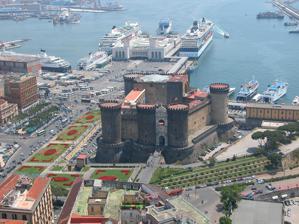
Building: Castel Nuovo
Country: Italy
Year built: 1282
Medieval castle in Naples, Italy For other uses, see Castelnuovo (disambiguation) . Castel Nuovo Maschio Angioino Naples , Campania , Italy The castle seen from the north west in 2011 Castel Nuovo Coordinates 40°50′18″N 14°15′12″E / 40.838408°N 14.253307°E / 40.838408; 14.253307 Site information Owner Municipality of Naples Controlled by Municipal Department of Cultural Heritage of Naples Open to the public Yes Condition Good Site history Built 1282 Rebuilt in 1479 Built by Pierre de Chaulnes Most of it rebuilt by Guillem Sagrera In use Still in use today Materials Sandstone Castel Nuovo ( Italian: [kaˌstɛl ˈnwɔːvo] ; Neapolitan : Castiello Nuovo ; 'New Castle'), often called Maschio Angioino ( Italian: [ˈmaskjo andʒoˈiːno] ; Neapolitan: Maschio Angiuino ; ' Angevin Keep '), is a medieval castle located in front of Piazza Municipio and the city hall ( Palazzo San Giacomo ) in central Naples , Campania , Italy . Its scenic location and imposing size makes the castle, first erected in 1279, one of the main architectural landmarks of the city. It was a royal seat for kings of Naples, Aragon and Spain until 1815. It is the headquarters of Società Napoletana di Storia Patria (Neapolitan Society of Homeland History) and of the Naples Committee of the Istituto per la storia del Risorgimento italiano (Institute for the History of the Italian Risorgimento ). In the complex there is also the civic museum, which includes the Palatine Chapel and the museum paths on the first and second floors. History The origins and the dynasty of the House of Anjou The construction of its former nucleus -today partly re-emerged following restoration and archaeological exploration work- is due to the initiative of Charles I of Anjou , who in 1266, defeated the Hohenstaufens , ascended to the throne of Sicily and established the transfer of the capital from Palermo to the city of Naples. The presence of an external monarchy had set the town planning of Naples around the center of the royal power, constituting an alternative urban core, formed by the port and by the two main castles adjacent to it, Castel Capuano and Castel dell'Ovo . This relationship between the royal court and town planning had already manifested itself with Frederick II, Holy Roman Emperor , who in the 13th century, in the Swabian statute had concentrated greater attention on castles neglecting the city walls. To the two existing castles the Anjevins added the main, Castel Nuovo  ( Chastiau neuf ), which was not just a fortification but above all his magnificent palace. The royal residence of Naples had been until then the Castel Capuano, but the Norman ancient fortress was judged as inadequate to the function and the king wanted to build a new castle near the sea. The project was designed by the French architect Pierre de Chaulnes , the construction of the Castrum Novum started in 1279 to finish just three years later, a very short time considering the techniques of construction of the period and the overall size of the work. However, the king never lived there: following the War of the Sicilian Vespers , which cost to the House of Anjou the crown of Sicily, conquered by Peter III of Aragon and other events, the new palace remained unused until 1285, the year of the death of Charles I. Kingdom of Naples rule of the Angevin dynasty The new king Charles II of Naples moved with his family and the court to the new residence, which he enlarged and embellished. During his reign the Holy See was particularly linked to the House of Anjou, in a turbulent relationship, which also in the following years will be marked by pressure, alliances and continuous ruptures. On December 13 of 1294 the Main Hall of the Castel Nuovo was the scene of the famous abdication of Pope Celestine V (the hermit Pietro da Morrone), from the papal throne, called by Dante Alighieri the great refusal and the following December 24, in the same hall the board of cardinals elected Benedetto Caetani, who assumed the name of Pope Boniface VIII and immediately moved its headquarters to Rome to avoid the interference of the Anjevin family. With the ascent to the throne of Robert, King of Naples , in 1309, the castle, which he renovated and expanded, became a remarkable center of culture, because to his patronage and his passion for the arts and literature: the Castel Nuovo hosted important personalities of the culture of the time, such as the writers Petrarch and Giovanni Boccaccio in their Neapolitan stays, while the most famous painters of the time that they were called to paint its walls: Pietro Cavallini , Montano d'Arezzo , and above all Giotto , who in 1332 painted the Palatine Chapel. From 1343 it was the residence of Joanna I of Naples , who in 1347, fled to France , abandoned it to the assaults of the army of the King Louis I of Hungary . He had come to avenge the death of his brother Andrew , the Giovanna's husband, killed by a palace plot that the queen herself was suspected of instigating it. The castle was looted and on its return the queen was forced to a radical restructuring. During the second expedition of Louis against Naples the castle, where the queen had found refuge, resisted the assaults. In the following years the fortress underwent other attacks: on the occasion of the taking of Naples by Charles III of Naples and then that of Louis II of Naples , who subtracted it from the son of Charles III, Ladislaus of Naples . The latter, regained the throne in 1399, lived there until his death in 1414. Joanna II of Naples succeeded her brother Ladislaus and ascended the throne as the last Anjevin dynasty. The queen, depicted as a dissolute, lustful, bloody woman, would have hosted in her alcove lovers of all kinds and social backgrounds, even rounded up by her emissaries among young, handsome people. To protect her good name, Joanna II would not hesitate to get rid of them as soon as she satisfied her cravings. Precisely for this purpose it has been narrated for centuries that the queen had a secret trapdoor inside the castle: her lovers, having exhausted their task, were thrown into this well and devoured by sea monsters. According to a legend, it would have been a crocodile from the Africa to the castle's dungeons after crossing the Mediterranean Sea , the perpetrator of the horrendous death of the Joanna's lovers. Aragonese rule Castel Nuovo seen from the northwest in 2014. The main entrance is through a triumphal arch between two tall round towers. Detail of the triumphal arch In 1443 Alfonso V of Aragon , who had conquered the throne of Naples, established a court in the castle, such as to compete with the Florentine court  of Lorenzo de' Medici and the fortress was completely rebuilt in its present form, maintaining its function as the center of royal power. King Alfonso V entrusted the restructuring of the Angevin fortress-palace to the Majorca -born Catalan architect Guillem Sagrera , who rebuilt it in Catalan Gothic style. The five round towers, four of which incorporated the previous Anjevin construction with a square plan, suitable to support the blows of the guns of the time, reiterated the defensive role of the castle. The importance of the palace as a center of royal power was instead emphasized by rebuilding the Main Gate in a Triumphal Arc shape, a masterpiece of the Neapolitan Renaissance architecture and work of Dalmatian Francesco Laurana , together with many artists of various origins. The works took place starting from 1453 and only after the king's death was completed in 1479. Ferdinand I of Naples rule In the Hall of the Barons there was the epilogue of the famous Conspiracy of the Barons , war against the King Ferdinand I of Naples , son of Alfonso V, by many nobles, led by Antonello Sanseverino , Prince of Salerno , and Francesco Coppola , Count of Sarno . In 1486 the king invited all the conspirators to this room under the pretext of a wedding party, which marked the overcoming of hostilities and definitive reconciliation. The barons ran, but the king, ordered his soldiers to bar the doors, had them arrested, punishing many of them, including Coppola and his sons, with the death sentence. Conspiracy of the Barons The Conspiracy of the Barons was a movement of reaction against the policies of centralization of the State adopted by the new sovereign dynasty of Naples , i.e. the Aragonese . The lawsuits against Ferdinand I of Naples were that these began the recovery of populated areas, taking them away from the Barons' property and supplying them with that of the Aragonese court. In fact, the maneuver was a royal delivery of power. The internal struggle between barons and dynasty took place in a political and hidden manner and the same culminated definitively in 1487 in the homonymous hall of the Castel Nuovo. Ferdinand I of Naples , during his throne, he found himself facing the barons, beating them in skill and cunning after plots, assassins and double games. View of Naples in 1472 by Tavola Strozzi , with Castel Nuovo in center left Spanish rule The castle was again looted by Charles VIII of France , during his expedition in 1494. First with the fall of Ferdinand II of Naples (1496) and later of Frederick of Naples (1503), the kingdom of Naples was annexed to the Kingdom of Spain by Ferdinand II of Aragon , who established the Viceroyalty of Naples . The Castel Nuovo lost its function as a royal residence, becoming a military garrison, due to its strategically important position. However, it hosted the Kings of Spain who came to visit Naples, like Charles V, Holy Roman Emperor , who lived there for a short time in 1535. The castle remained the residence of the Spanish Viceroy until the early 17th century when the new palace (now the Royal Palace of Naples ) replaced it. View of Naples from the harbor pier in 1777 by Antonio Joli . Castel Sant'Elmo is visible on the hill in the background. The castle was again arranged by Prince Charles of Bourbon, the future Charles III of Spain , ascended to the throne of Naples in 1734, but lost its role of a royal residence, in favor to the new royal palaces that went building in Naples itself and its surroundings (the Royal Palace of Naples at the Piazza del Plebiscito, Palace of Capodimonte , Palace of Portici and Royal Palace of Caserta ) and became essentially a symbol of the history and greatness of Naples. Neapolitan Republic Castel Nuovo in the late-19th century The last important event dates back to 1799, when it was proclaimed the birth of the Parthenopean Republic (Neapolitan Republic). Renovated for the last time in 1823 by Ferdinand I of the Two Sicilies , it later hosted the "artillery arsenal" and a "pyrotechnic office" which in 1837 estimated to be more prudent transfer of the guns factory of the Torre Annunziata. 20th century In the 1920s was made the wide range of flower gardens that ran along the Maschio Angioino until the end-20th century: in the early months of 1921 Count Pietro Municchi, an engineer then councilor of urban decor, presented to the City Council the proposal for the isolation of the Castel Nuovo. Finally the Italian State obtained the entire castle for civil purposes, the works began in 1923 and also affected the factories and warehouses built near the square in place of the demolished bastions: already the following year all the various buildings were eliminated and the esplanade was created where gardens were built on the side of current Vittorio Emanuele III street. Only the door of the citadel was saved, the original Aragonese access to the complex, rebuilt in 1496 by Frederick of Naples (as evidenced by its emblem on the arch): isolated and distorted of its function, is visible among the flower garden square along Via Vittorio Emanuele III. The work related to the restoration of the castle, which eliminated the many superficies added over time, lasted until 1939. People who have lived in the castle The Castel Nuovo, in the course of its history, has been used several times as a temporary residence to host illustrious personalities who went to Naples as guests of the royal court or on an official visit. Among the main personalities, beside Neapolitean, Aragonese and Spanish monarchs, are: Giovanni Boccaccio , Giotto , Pope Boniface VIII , Pope Celestine V and Petrarch . Description Castel Nuovo seen from the port. The Tower dell'Oro is visible on the left. The castle most of it reconstructed by Alfonso V of Aragon has an irregularly trapezoidal plan and was defended by five large cylindrical towers , four covered with piperno and one with tuff , and crowned with merlons on brackets . The three towers on the side facing the ground, where the entrance is located, are the tower of San Giorgio, the tower of Mezzo (which collapsed at 11:30 am on 4 August 1876 ) and the tower of Guardia (from left to right), while the two on the side facing the sea they take the name of the tower dell'Oro and the tower of Beverello (from the left to the right). The castle is surrounded by a moat and the towers rise on large embankments, in which the texture of the stone blocks takes on complex designs, recalling Catalan Majorcan examples. The internal staircase to each of the towers is commonly called scala catalana . The same door on the roof of the castle, where in the past the watchtowers were placed to check from a possible arrival of enemies. On the northern side, at the Beverello tower, one of the Crusader windows of the Sala dei Baroni opens; while two other windows face the eastern side, one towards the sea and the other, along the back wall of the Palatine Chapel, with single-light windows between two narrow polygonal towers. Protected by the other corner tower called that of the Oro, then follows an advanced factory building that originally supported a loggia and a re-entering stretch with two overlapping loggias. Triumphal arch The triumphal arch integrated into the gatehouse The imposing single-sided white marble triumphal arch, built in 1470, commemorates Alfonso of Aragon's entry to Naples in 1443. It stands between two western Towers of the Angevin castle. The overall design had been attributed to Pietro di Martina , a Milanese architect, or, according to Vasari , to Giuliano da Maiano . Modern authors attribute the design to Francesco Laurana . It is 35 meters tall and has been elongated into two stacked arches. Some reports claim that the arches had originally been planned as two face to a free standing arch for the Piazza del Duomo , but that an officer in the service of Alfonso, Nicola Bozzuto , whose house was to be razed to make room for the monument, induced the king to alter the site to the Castel Nuovo. Corinthian columns flank the entrance, while the first level sculpture depicts a triumphal quadriga leading Alfonso parading. The sculptors included Isaia da Pisa, Merliano, Domenico Gagini , Andrea Fiorentino, a pupil of Donatello , and Silvestro dell'Aquila . Sculptors from Aragon also contributed to the work. The center has a shield with the symbols of Aragon . The Frieze below reads:  ALFONSVS REX HISPANVS SICULVS ITALICUS PIVS CLEMENS INVICTUS Above it reads: ALFONSVS REGUM PRINCEPS HANC CONDIDIT ARCEM The second upper arch is surmounted by Lions and four niches with statues depicting the virtues of Alfonso. Above this is a rounded lintel with two genii with horns of plenty surmounted by Alfonso in attire of a warrior. This cornice was meant for an equestrian statue. The three statues of St Michael, St Anthony the Abbot, and St Sebastian, and the two recumbent ones, on the summit of the arch, are by Giovanni da Nola . Passing under this arch we enter the piazza by the Bronze Gates, executed by the monk Guglielmo of Naples, and representing in various compartments the victories of Ferdinand I over the Duke of Anjou and the rebellious barons. Palatine chapel The Palatine chapel Detail of the entrance portal of Andrea dell'Aquila On the side of the castle facing the sea is the back wall of the Cappella palatina, or church of San Sebastiano or that of Santa Barbara, the only surviving element of the 14th century Anjevin castle. Although was damaged in the earthquake of 1456 , the chapel was later restored. The façade on the inner courtyard has a Renaissance portal with reliefs by Andrea dell'Aquila and by Francesco Laurana and a rose window , rebuilt in the Aragonese period by the Catalan Matteo Forcimanya to replace the one of the 14th-century destroyed by an earthquake. At the end of the chapel, there is a spiral staircase accessible from a door on the left that allowed you to go up to the Hall of the Barons. Inside, illuminated by tall and narrow Gothic windows, there are only few remains of the original frescoed decoration, the work of Maso di Banco and a ciborium of Iacopo della Pila , dated to the end-15th century. However, there are also other 14th century frescoes from the Castle of Balzo at Casaluce . The frescoes that occupy the right wall of the chapel, however, are made by Maso di Bianco and present references to the Gothic-Anjevin culture. Those on the left wall, however, are from other Florentine artists. The interior was also frescoed by Giotto towards 1330, which resumed the Stories of the Old and New Testament . The content of this cycle of frescoes is almost entirely lost even if there remains a decorative part in the windows reminiscent of those of the Bardi Chapel of the Basilica of Santa Croce in Florence . Furthermore, it is described, in the verses of an anonymous author in a collection of sonnets of 1350, about the whole work of Giotto concerning the chapel. Finally, the chapel collects valuable sculptures made by artists who also worked on the triumphal arch of Alfonso II of Aragon (15th century). The same sculptures are excellent examples of Neapolitan Renaissance . One of these is the Tabernacle with the Madonna and Child, a masterpiece by Domenico Gagini , a pupil of Donatello and Brunelleschi . Moreover, there are two other sculptures of particular importance, both called Madonna enthroned with the Child , and both of Francesco Laurana , sculpted during two different stays in Naples . One of the two was taken to the castle although not part of it, because it was carved for the Chiesa di Sant'Agostino alla Zecca . Hall of the Barons Vault in the Hall of the Barons ( Sala dei Baroni ) The Hall of the Barons, originally called the Throne Room, is the main hall ( sala Maior ) of the Castel Nuovo. It was commissioned by Robert, King of Naples who, for the occasion, called Giotto di Bondone to paint a cycle of frescoes, around 1330. Evidence of this cycle today is known only by its mention in a collection of sonnets by an anonymous author dating back to 1350. The frescoes depicted the illustrious men and women of antiquity: Samson , Hercules , Solomon , Paris , Hector , Achilles , Aeneas , Alexander the Great and Julius Caesar , with their "companions". Under the Aragonese dominion, more precisely of Alfonso V of Aragon (1442 - 1458), the hall was rebuilt by Guillem Sagrera who enlarged it the spaces and the dimensions. The hall is called the Hall of the Barons because around 1487 Ferdinand I of Naples invited some of the barons who had conspired against him to this place, with the excuse of celebrating his nephew's wedding. In reality this was nothing but a trap; the barons that were present were arrested and immediately put to death. Tower of the Beverello Located at the corner of the Tower of Beverello, between the northern side and the eastern side, facing the sea, the large room (26 m x 28 m) is covered by an octagonal vault resting on large angular ébrasement and equipped with sixteen ogive forming a star pattern with a bright oculus in the center. Around the dome there are small windows that served soldiers to watch over the person of the king when he received visits or ambassadors. Access to this position of the hall was possible through the helical scale ( Catalan staircase ) in piperno and in tuff stone, located in the adjacent Tower of Beverello and also built by Guillem Sagrera , during the works that affected the whole royal environment. The floor of the room was decorated with Maiolica white and blue glazed, brought from Valencia . On the side facing the sea, between two crossed windows open to the outside, there is a large fireplace, surmounted by two stages for musicians. Among the works of art still present in the hall is the two-faced portal marble of Domenico Gagini , two bas-reliefs on which the triumphal procession of Alfonso V of Aragon is depicted and the entrance of the King in the castle, a Catalan portal through which you access the Chamber of the Angels. Today part of the sculptural decoration by Barcelonan Pere Johan is dispelled. Until 2006, moreover, it hosted the meetings of the City Council of Naples. Armoury Hall Exterior of the Armoury Hall This room took its name from the function it served. It is located to the left of the Palatine Chapel, on the lower level with respect to the Hall of the Barons. During some restoration work on the courtyard of the castle, important archaeological finds of the Roman era of the 1st century BC and of the 5th century were found, The remains are preserved and which can now be viewed via  a transparent glass floor. Chapel of the Souls in Purgatory Courtyard of the Chapel of the Souls in Purgatory It was built in the second half of the 16th century by the will of the Spanish viceroys who wanted to change the appearance of the castle. It is identifiable with the 14th-century Chapel of San Martino di Tours, once frescoed with the stories of the life of the Saint. The interior presents a Baroque decoration with frescoes and panel paintings enclosed in stucco frames and gilded wood. On the high altar, there is a canvas painted by a follower of Girolamo Imparato and Giovann'Angelo D'Amato , depicting the Madonna del Carmine virgin with the purging souls and the Saints Sebastian and Pope Gregory I . The chapel was mainly used to offer those condemned to death the sacraments before being executed. In the chapel is buried John, the brother of Masaniello . Detail of the interior of the Chapel of the Souls in Purgatory Windows of the Chapel of the Souls in Purgatory Chapel of San Francesco di Paola Small chapel dating back to the 15th century which can be accessed through the Hall Charles V , on the first floor of the castle. The name is given by the fact that it hosted St. Francis of Paola during a trip to Paris . The 15th-century vault, similar to that of the Hall of the Barons, was designed by Guillem Sagrera , but destroyed during the bombings of World War II . The chapel was consecrated in 1688, after a refurbishment in the Baroque style, as evidenced by a marble plaque placed on the entrance door. The only evidence of the time, left in the room, are represented by some decorations in gilded stucco, by two frescoes on the left wall (most likely belonging to a single scene) coming from the 14th-century cloister of Chiesa of Santa Maria Donnaregina Vecchia and the presence of three paintings by Nicola Russo ; the Visitation , the Annunciation and the Journey of Mary Bethlehem . Prisons The vaults are made up of two areas located in the space under the Palatine Chapel: the Pit of the Crocodile and the Prison of the Barons. The Pit of the Crocodile, also known as that of the Miglio, was the warehouse of the Aragonese court, but it was also used to segregate prisoners condemned to harsher penalties. An old legend tells of frequent and mysterious disappearances of the prisoners due to which vigilance was increased. It was not long before these disappearances happened because of a crocodile that penetrated from an opening in the basement and dragged the prisoners by the leg after biting them. Once they had discovered this they were subjected to the jaws of the reptile all the condemned who wanted to be sent to death without too much sensation. Later to kill the crocodile a large leg of horse was used as bait and, once dead, was stuffed and hooked on the entrance door of the castle. This legend may be the source of the popular assumption that all castle- moats have crocodiles or other man-eating animals in works of fiction. In the Pit of the Barons instead, four coffins are presented to the visitors without any inscription and are probably those of the nobles who took part in Conspiracy of the Barons in 1485. Civic museum A painting housed in the Civic Museum Inside the Castel Nuovo there is a museum itinerary inaugurated in 1990 which starts from the 14th-century Palatine Chapel, passing through the Armory Room up to the first and second level of the castle, the latter destined for painting and sculpture. On the first floor there are frescoes and paintings essentially of religious commissions, belonging from the 15th to 18th centuries. There are paintings by important Caravaggisti artists as Battistello Caracciolo and Fabrizio Santafede , and important exponents of the Neapolitan Baroque , as Luca Giordano , Francesco Solimena and Mattia Preti . On the second floor there are exhibited works ranging from the 18th to 20th centuries. The exhibition follows a thematic order: history, landscapes, portraits, views of Naples. Other halls of the castle, such as the Hall of Charles V and the Loggia Room, are finally destined for temporary cultural exhibitions and initiatives. Library of the Neapolitan Society of Homeland History On the second floor and on the third floor is the Library of the Neapolitan Society of Homeland History. The library has book, iconographic, documentary and parchment collections. It is a private library, therefore access is governed by rules set by the Articles of Association and prescribed in the Rules. The library contains one of the first books printed in Italy (the fourth), the De civitate Dei of Augustine of Hippo made in June 1467 at Subiaco by two German clerics : Arnold Pannartz and Konrad Sweynheim . See also Portals : History Italy Gotico Angioiano List of castles in Italy Castel Gandolfo Santa Barbara dei Cannonieri, Naples References